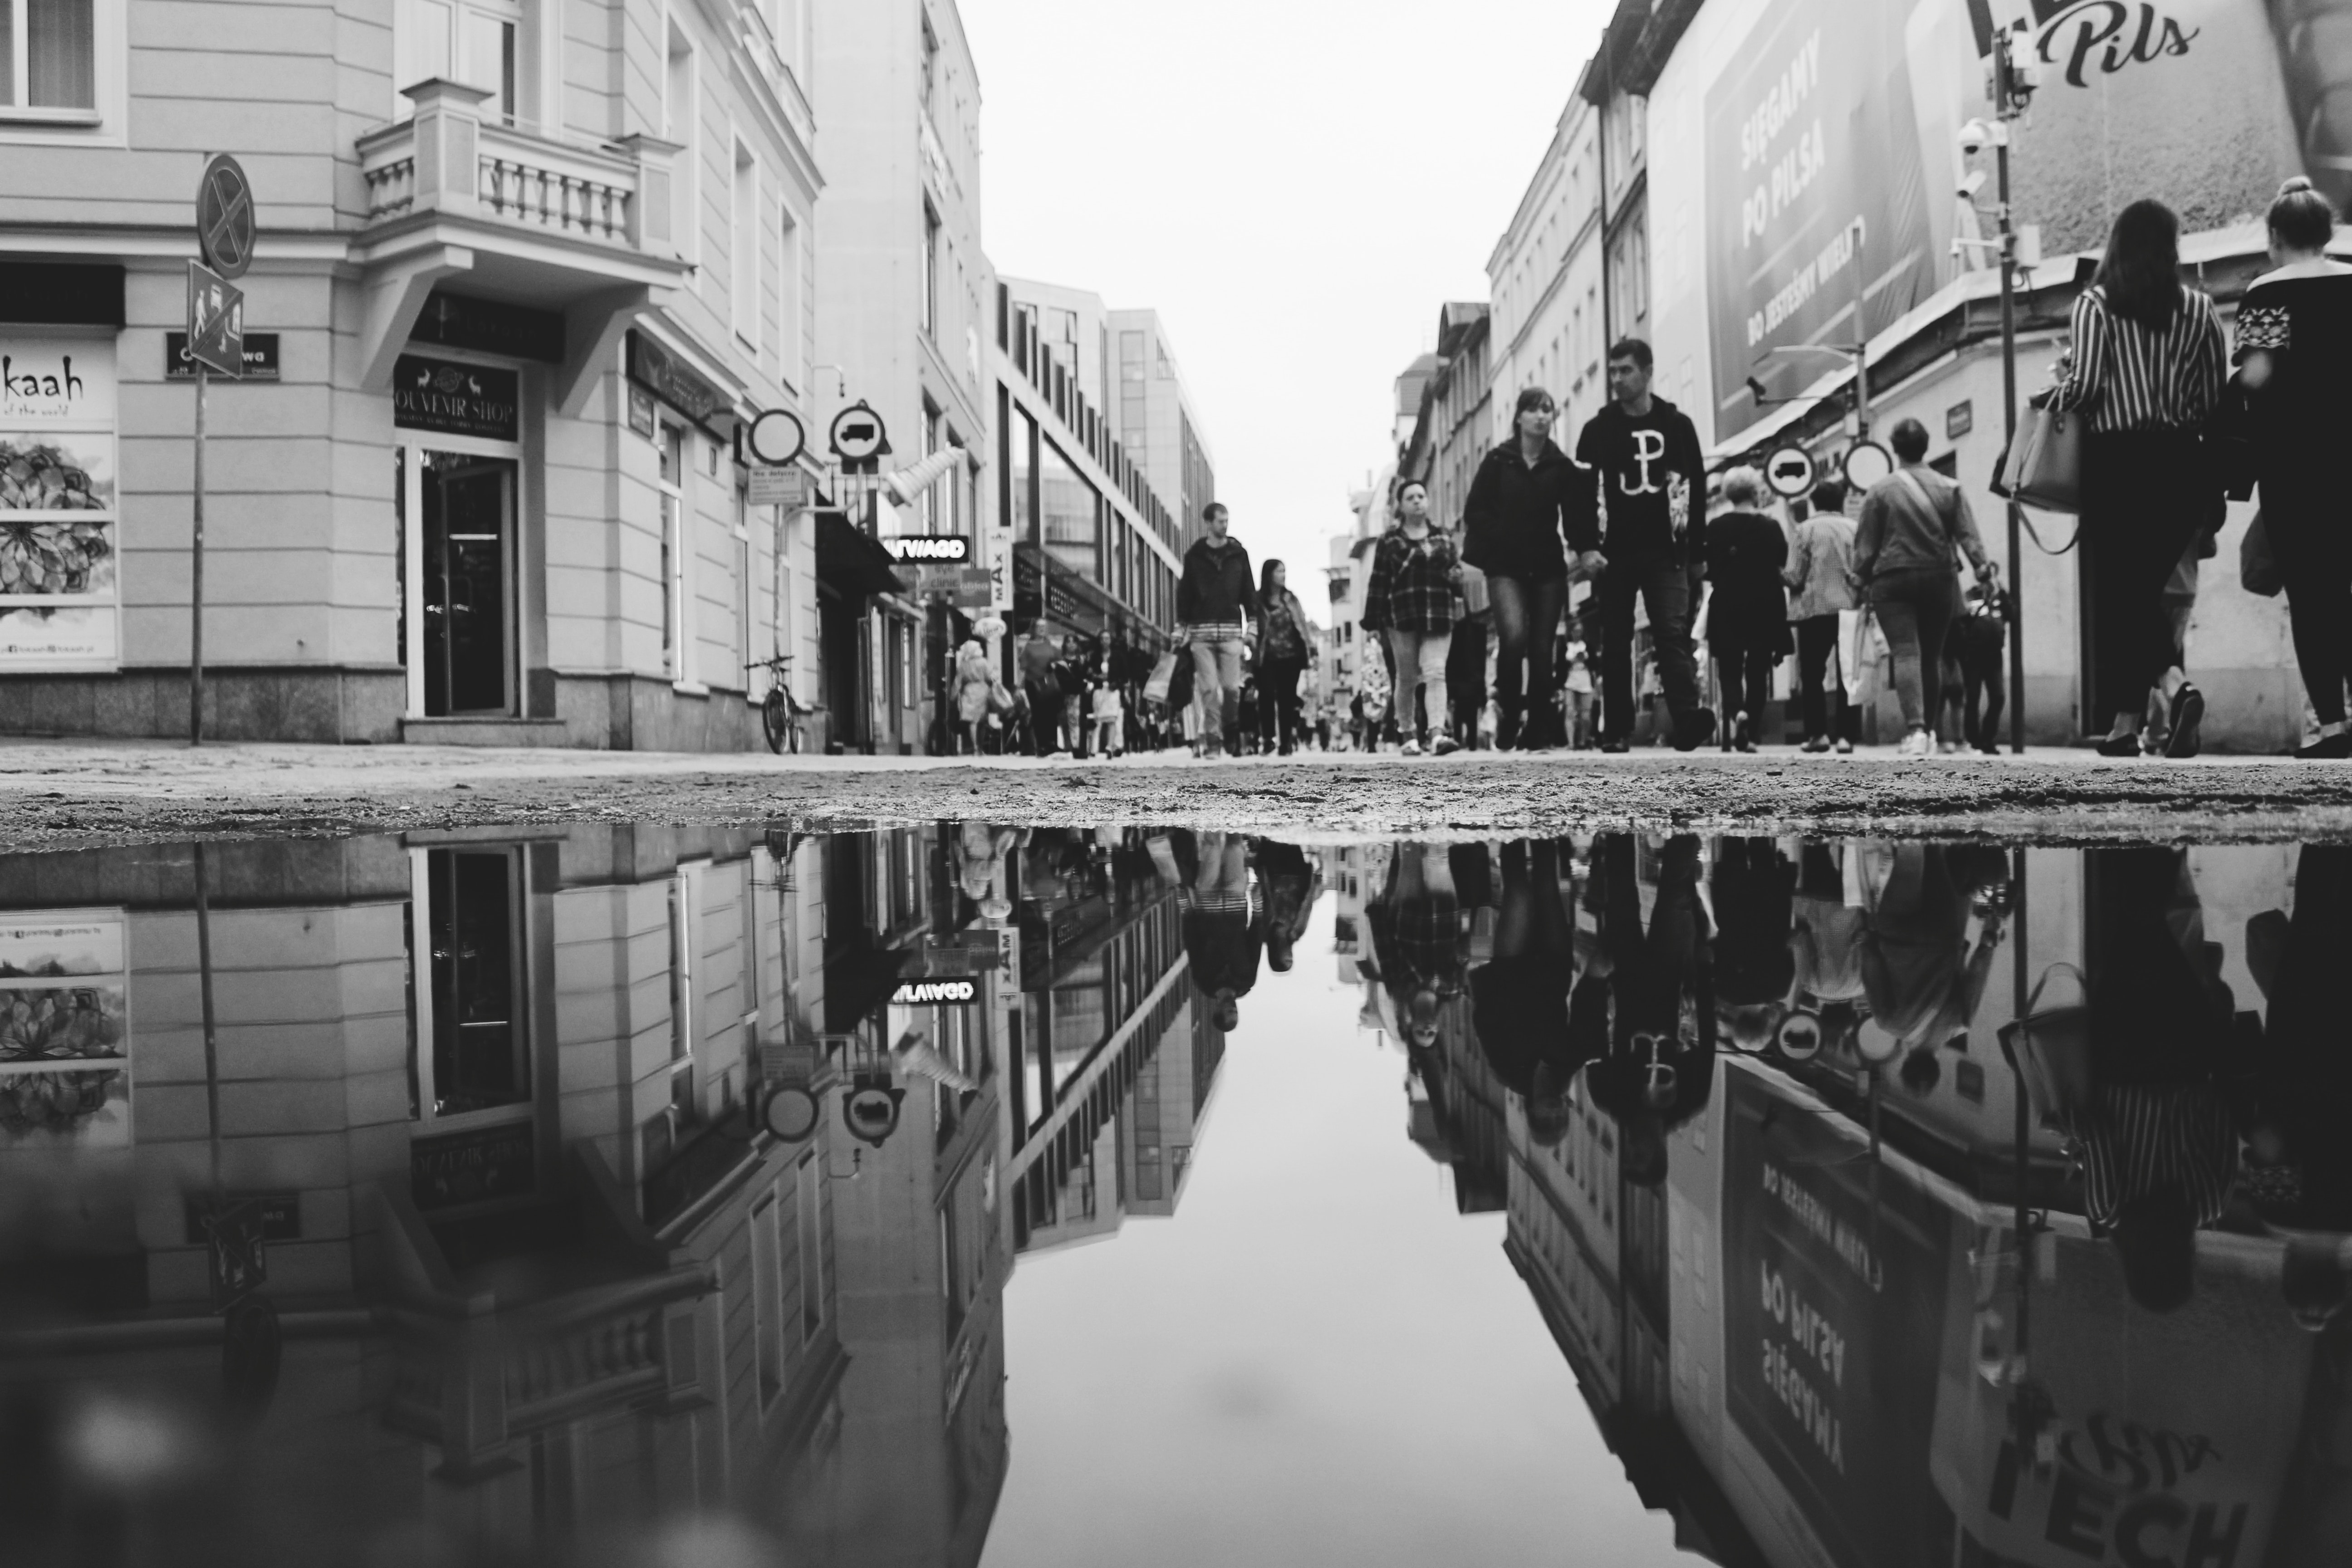
white, black, water, reflection, black and white, waterway, monochrome photography, monochrome, canal, town, street, photography, architecture, city, style, channel